Hurricane Orlene (2022)

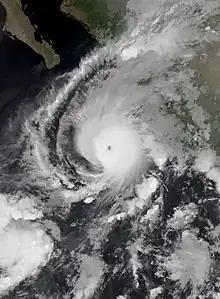
Hurricane Orlene shortly after peak intensity on October 2

Hurricane Orlene was a powerful tropical cyclone that caused minor damage to the Pacific coast of Mexico in October 2022. The cyclone was the sixteenth named storm, ninth hurricane, and third major hurricane of the 2022 Pacific hurricane season. Orlene originated from a low-pressure area off the coast of Mexico. Moving towards the north, Orlene gradually strengthened, becoming a hurricane on October 1 and reaching its peak intensity the following day with winds of . Orlene made landfall just north of the Nayarit and Sinaloa border, with winds of . Soon afterward, Orlene rapidly weakened and became a tropical depression, eventually dissipating over the Sierra Madre Occidental late on October 4.